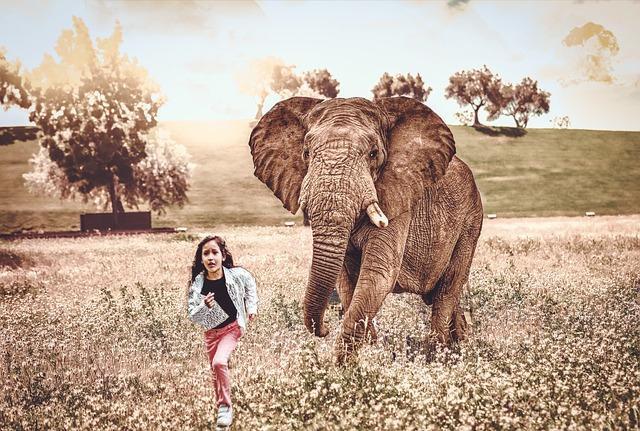
elephant